Serpents in Aztec art

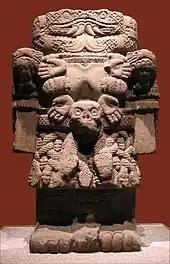
Coatlicue statue, unknown Aztec artist, 1439 or 1491, Andesite, National Museum of Anthropology, Mexico City, Mexico

Cōālīcue, or "Snakes-Her-Skirt", is an Aztec earth goddess who is known as the "mother of the gods". As her name suggests, the main iconographic trait of Cōālīcue is her skirt made of interwoven snakes. Some representations of her, such as the Coatlicue statue from the National Museum of Anthropology in Mexico City, feature serpents coming from her head and arms. This detail falls in line with the story of Huitzilopochtli's birth and her subsequent sacrifice. The serpents which appear to be crawling from her severed head and arms represent blood; the properties of liquid are challenging to emulate in physical sculpture, thus Aztec sculptors adopted the snake as blood's symbol due to its movement, which resembles that of streaming liquid.